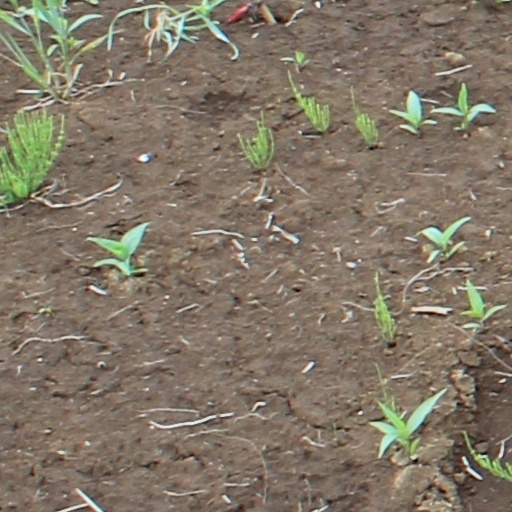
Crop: wheat